Hayden Paddon

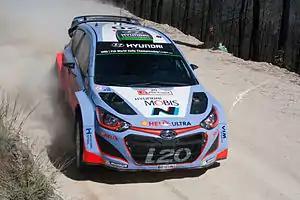
Paddon driving at the 2015 Rally de Portugal.

Paddon was introduced into motorsport at an early age, his father Chris being a rally driver, beginning his career competing in karting. He competed in his first rally in 2002, at the age of 15. In 2005, he rolled and burnt his car in Rally Canterbury 2005. In 2006 he began competing in the New Zealand Rally Championship in a Mitsubishi Lancer Evolution VIII, winning both the Junior and Rookie titles. In 2007 he made his World Rally Championship debut competing in the Production World Rally Championship category at his home event in New Zealand as a wildcard entry, and then in the Team Jordan entry for Rally GB. In the New Zealand championship he retained his Junior title and came within a point of winning the championship outright. In 2008 he competed in a new Mitsubishi Evo IX, winning the New Zealand title. He also finished 13th overall and fourth in PWRC on his home round of the WRC.